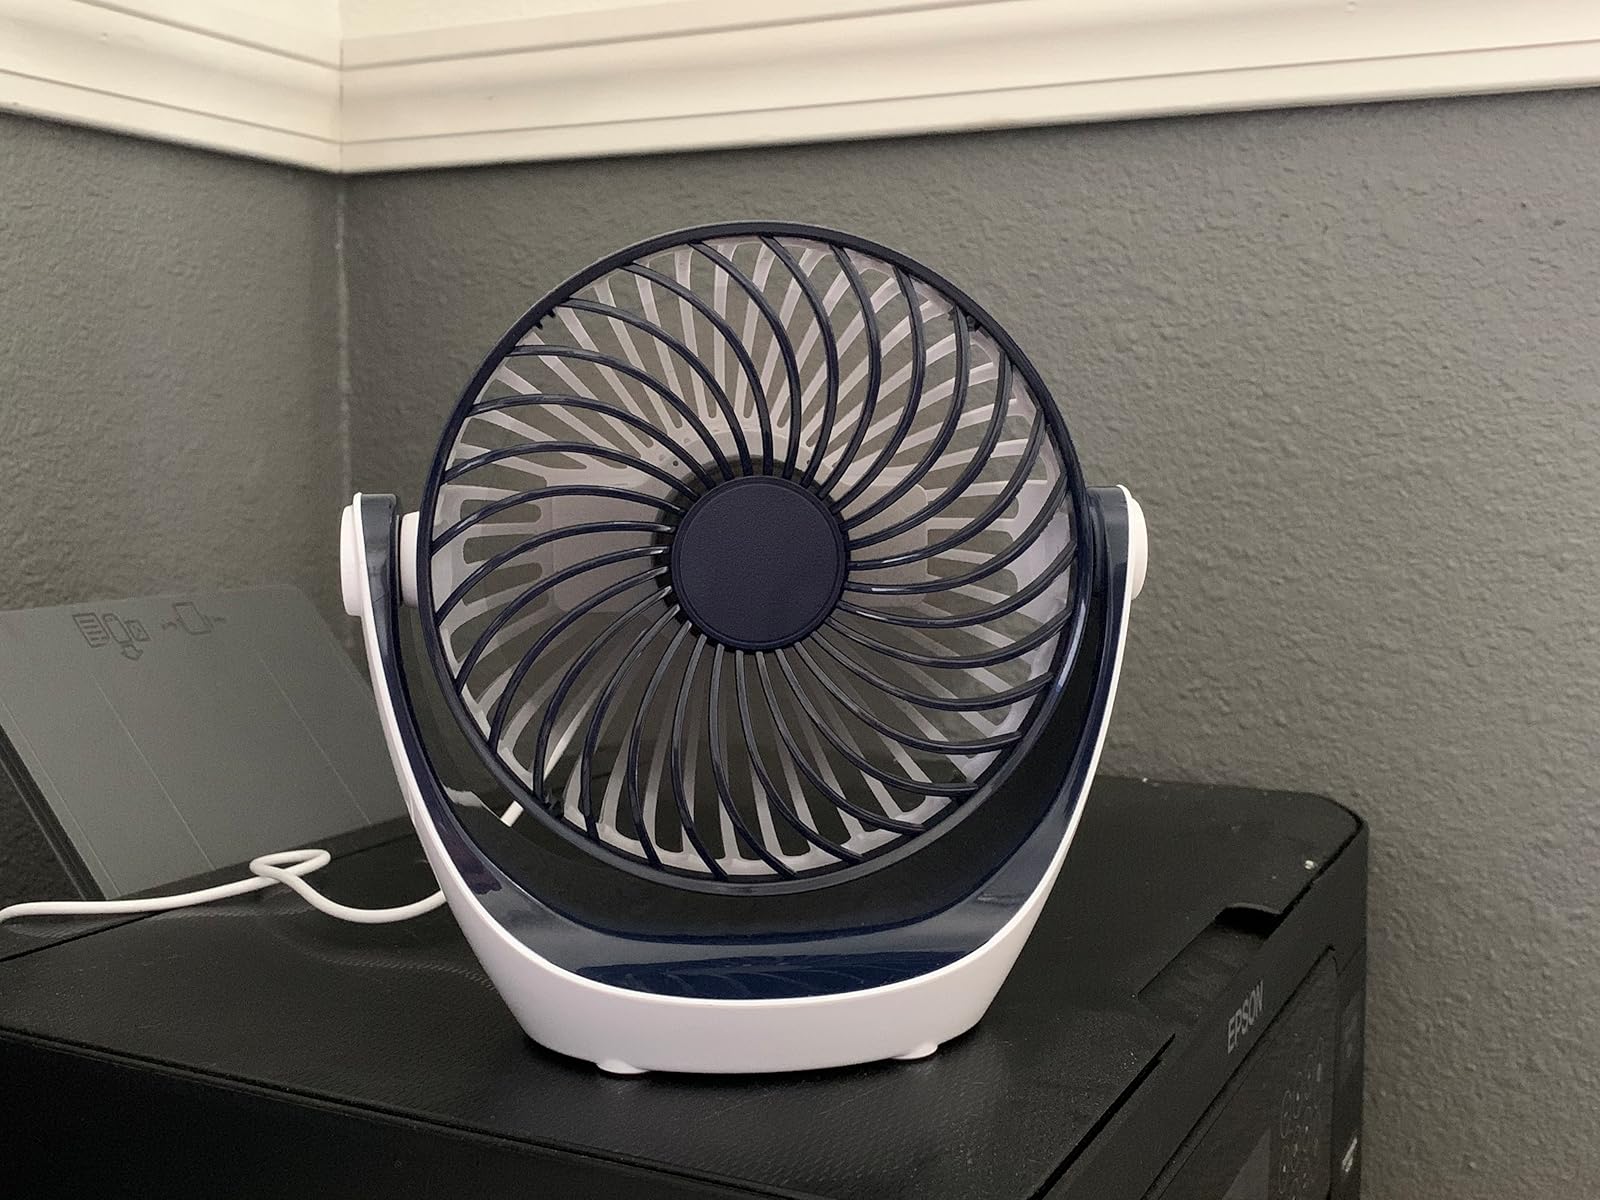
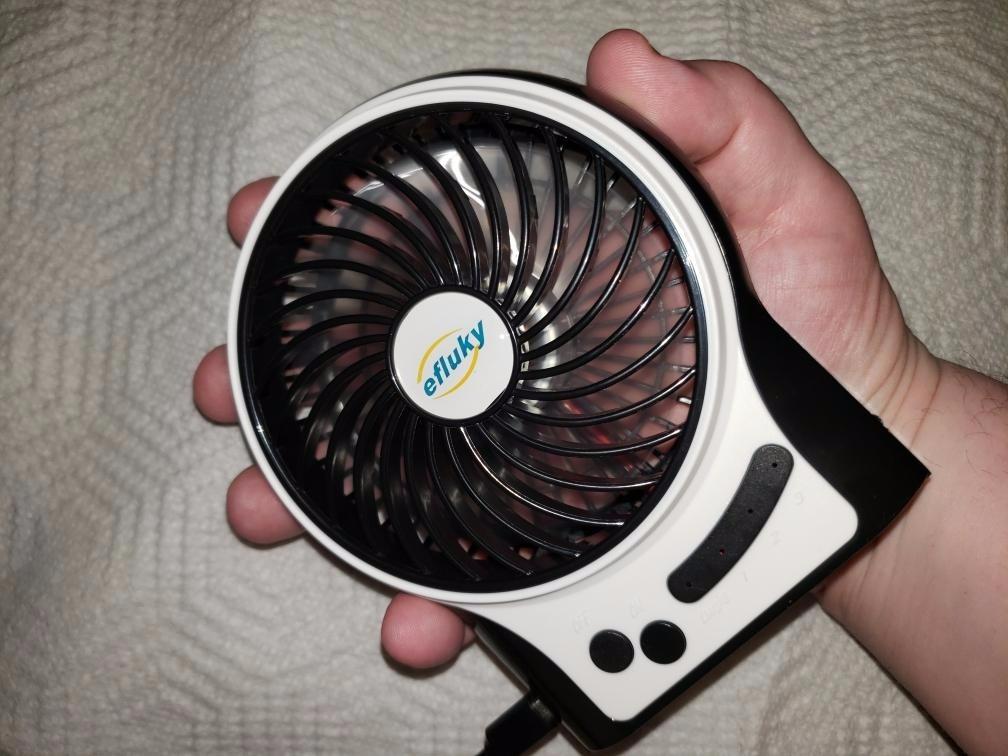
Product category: fan
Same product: no